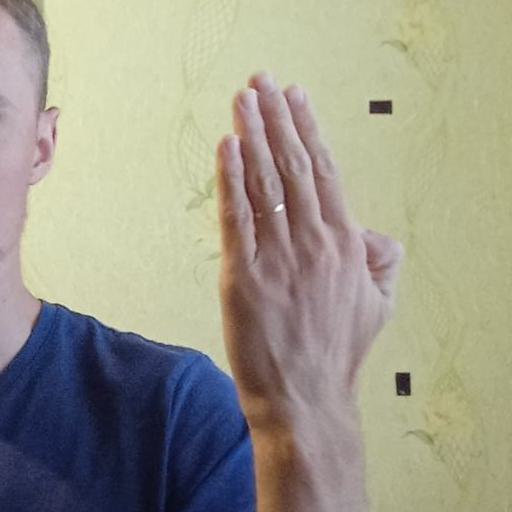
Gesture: stop_inverted